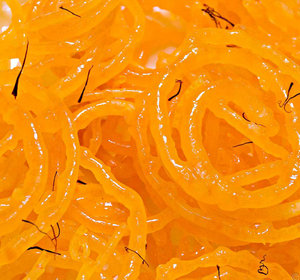
Dish: jalebi